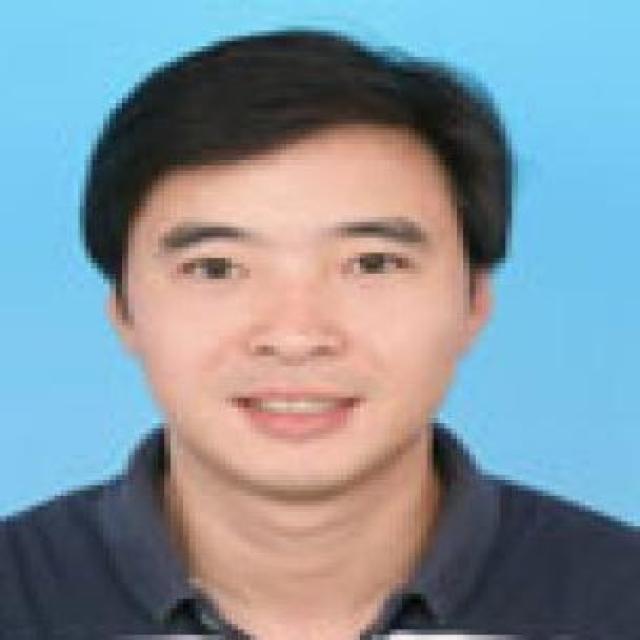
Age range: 21-44